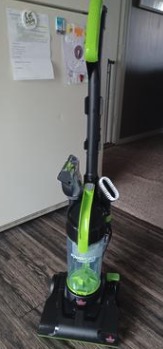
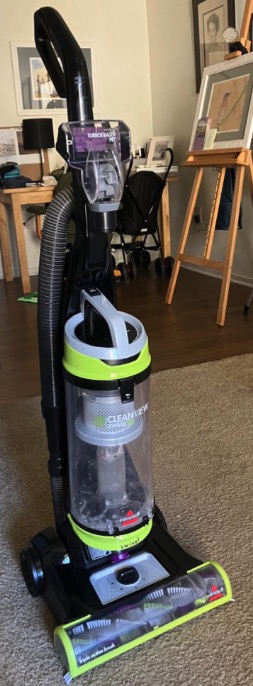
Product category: items_vacuum
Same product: no